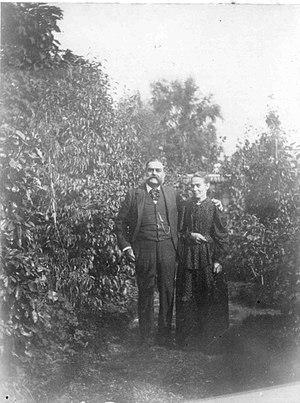
Alexandre Liautard et son épouse, sans doute dans le parc de leur maison, la Mare aux Cerfs, à Bois Jérôme-Saint Ouen dans le département de l'Eure, en France
Alexandre François Augustin Liautard est un vétérinaire français né le 15 février 1835 à Paris et décédé le 20 avril 1918 à Bois-Jérôme-Saint-Ouen. Diplômé de l’École nationale vétérinaire de Toulouse en 1856, il émigra aux États-Unis en 1859 pour exercer sa profession de vétérinaire praticien à New York jusqu’en 1900, date à laquelle il revint en France où il prit sa retraite.